Troponin C

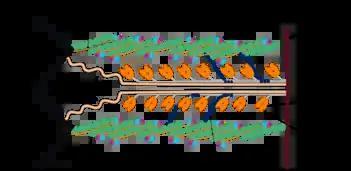
Cardiac sarcomere structure, featuring troponin C

Troponin C is a protein which is part of the troponin complex. It contains four calcium-binding EF hands, although different isoforms may have fewer than four functional calcium-binding subdomains. It is a component of thin filaments, along with actin and tropomyosin. It contains an N lobe and a C lobe. The C lobe serves a structural purpose and binds to the N domain of troponin I (TnI). The C lobe can bind either Ca or Mg. The N lobe, which binds only Ca, is the regulatory lobe and binds to the C domain of troponin I after calcium binding.